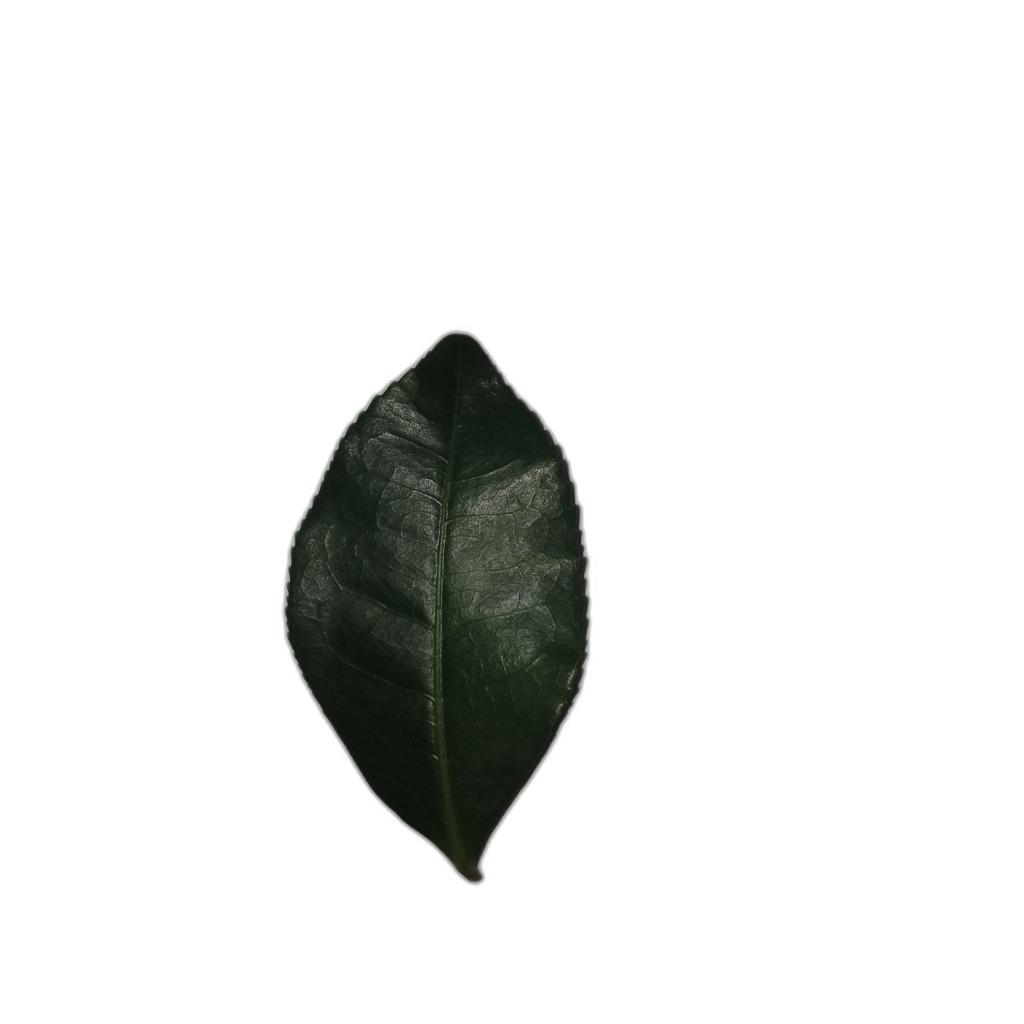
Label: Healthy